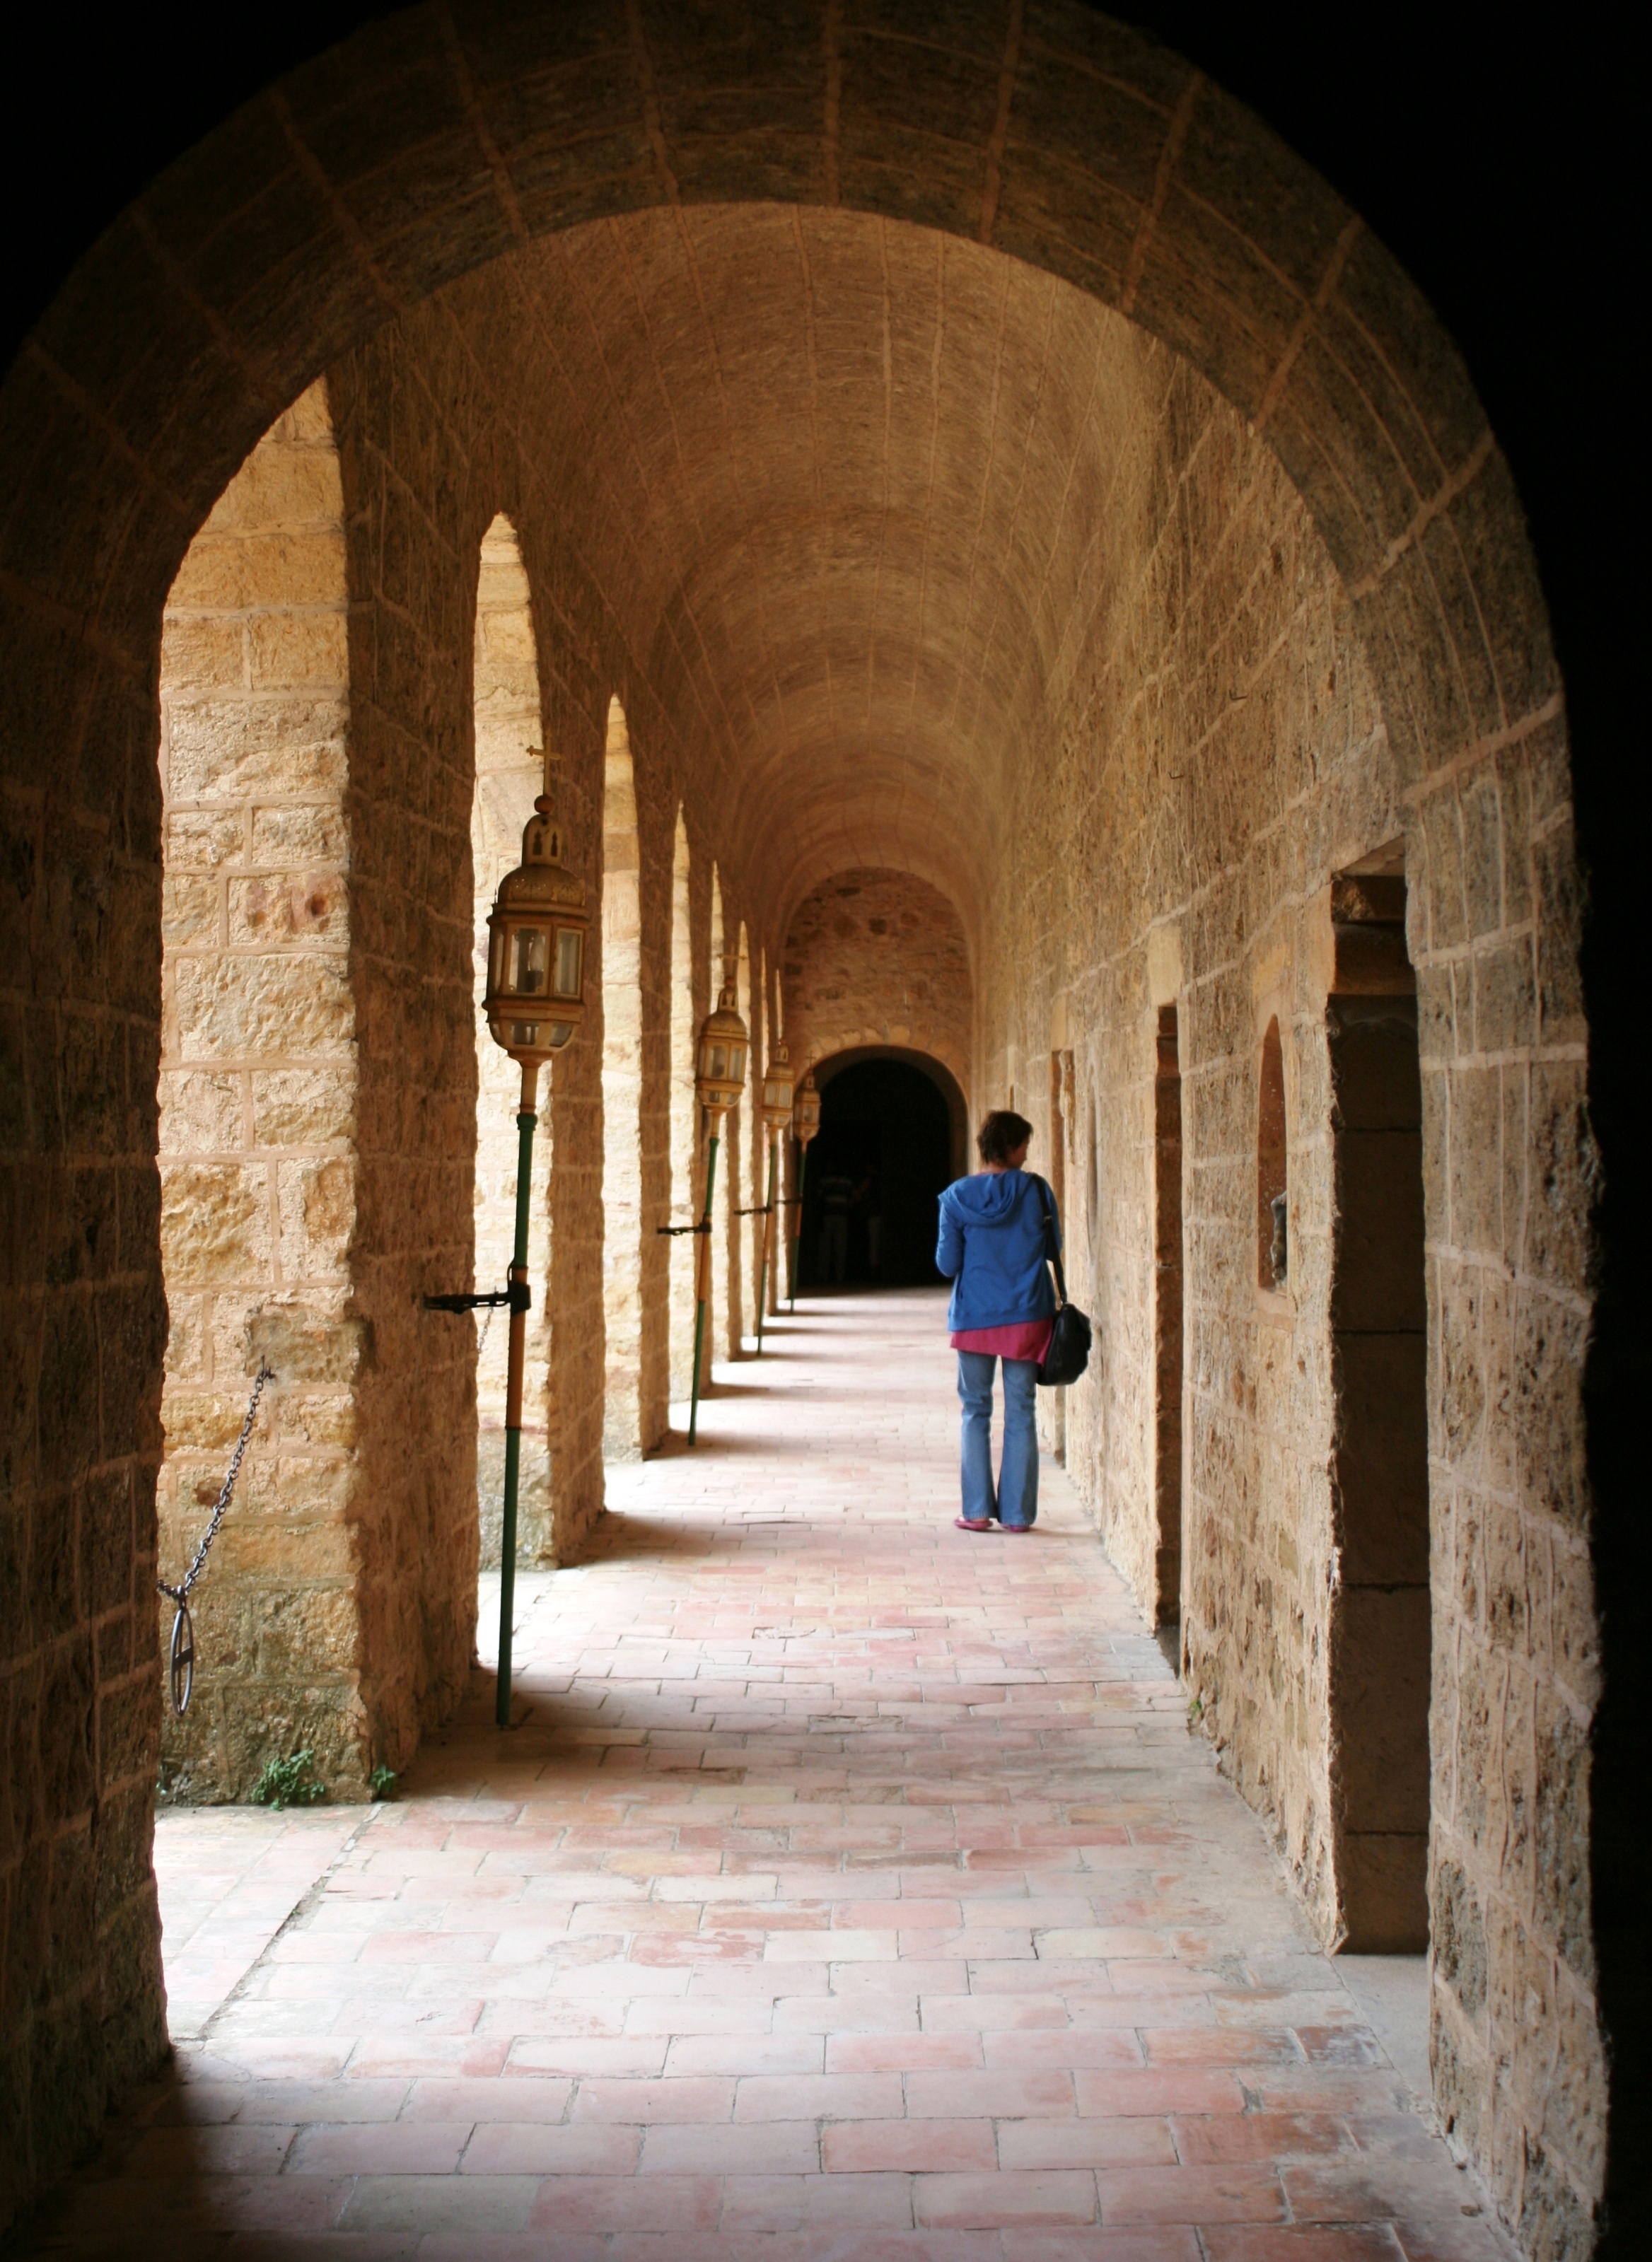
water, architecture, woman, building, alone, stone, vacation, travel, recreation, france, tranquility, europe, arch, rural, reflection, mediterranean, tranquil, scenic, peaceful, calm, castle, ancient, landmark, charity, historic, silence, tourism, relaxing, medieval, french, relaxation, temple, picturesque, monastery, serenity, culture, famous, arcade, abbey, heritage, historical, fr, languedoc, destination, crypt, mental health, sights, woman thinking, sad woman, woman walking, ancient history, languedoc roussillon, fontfroid